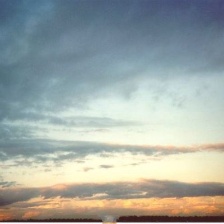
Cloud type: Stratocumulus